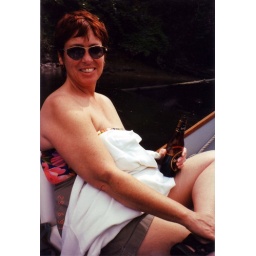
scan Betsy Barrett in the boat on the river 1997